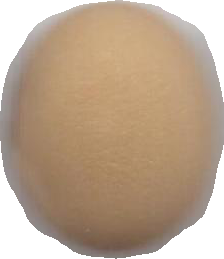
Variety: Anjasmoro